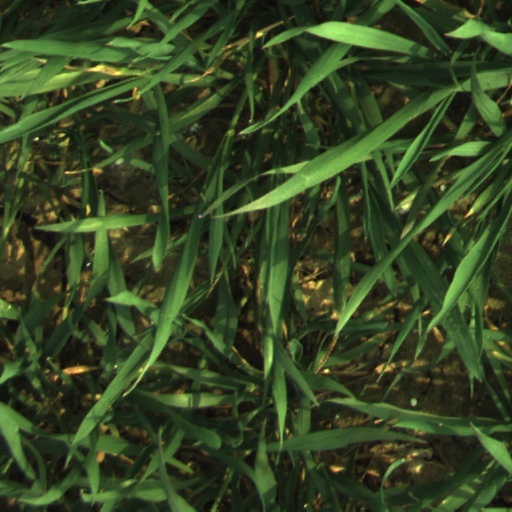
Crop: wheat